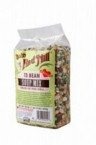
Item Name: Bob's Red Mill 13 Bean Soup Mix (4x29 Oz)
Product Description: Save on Bob's Red Mill 4X 29 Oz 13 Bean Soup MixCHAR(13) + CHAR(10)CHAR(13) + CHAR(10)13 Bean Soup Mix Contains Navy, Black, Red, Pinto, Baby Limas, Large Limas, Garbanzo, Red Lentils, Great Northern, Kidney Beans, Black-Eyed Peas, Yellow Splits, Green Splits, And Lentils.This Is Good Hearty Soup At Its Finest.: KosherCHAR(13) + CHAR(10)CHAR(13) + CHAR(10)(Note: This Product Description Is Informational Only.Always Check The Actual Product Label In Your Possession For The Most Accurate Ingredient Information Before Use.For Any Health Or Dietary Related Matter Always Consult Your Doctor Before Use.)
Value: 116.0
Unit: Fl Oz

Price: 22.99